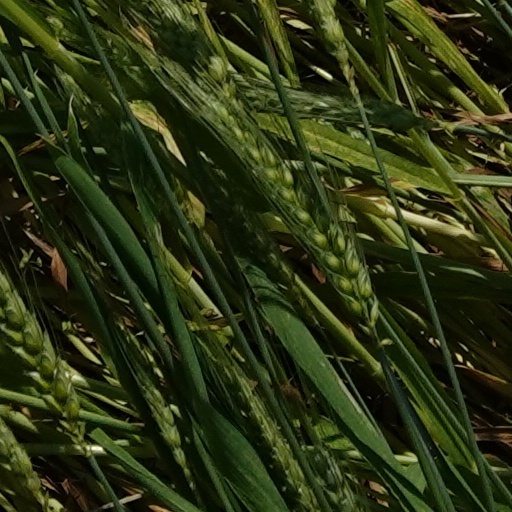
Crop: wheat